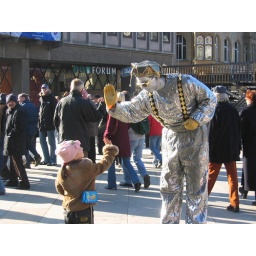
I thought this was too cute to pass up. A street performer and a little girl in Cologne